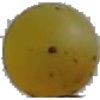
Label: Grape White 3